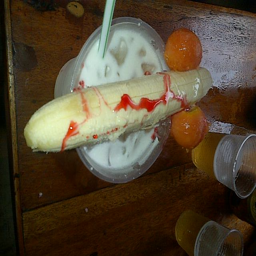
reminds me if this ... you 're free to judge my drinks